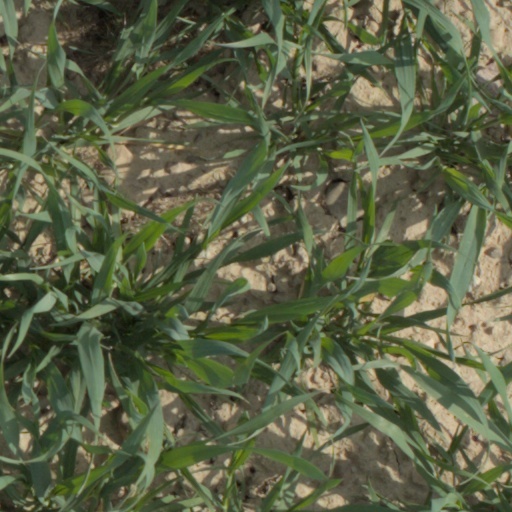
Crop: wheat